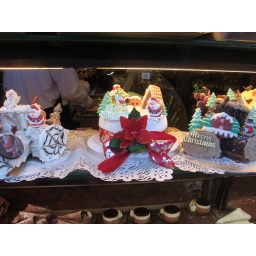
Christmas cakes in the window of a bakery, Kensington